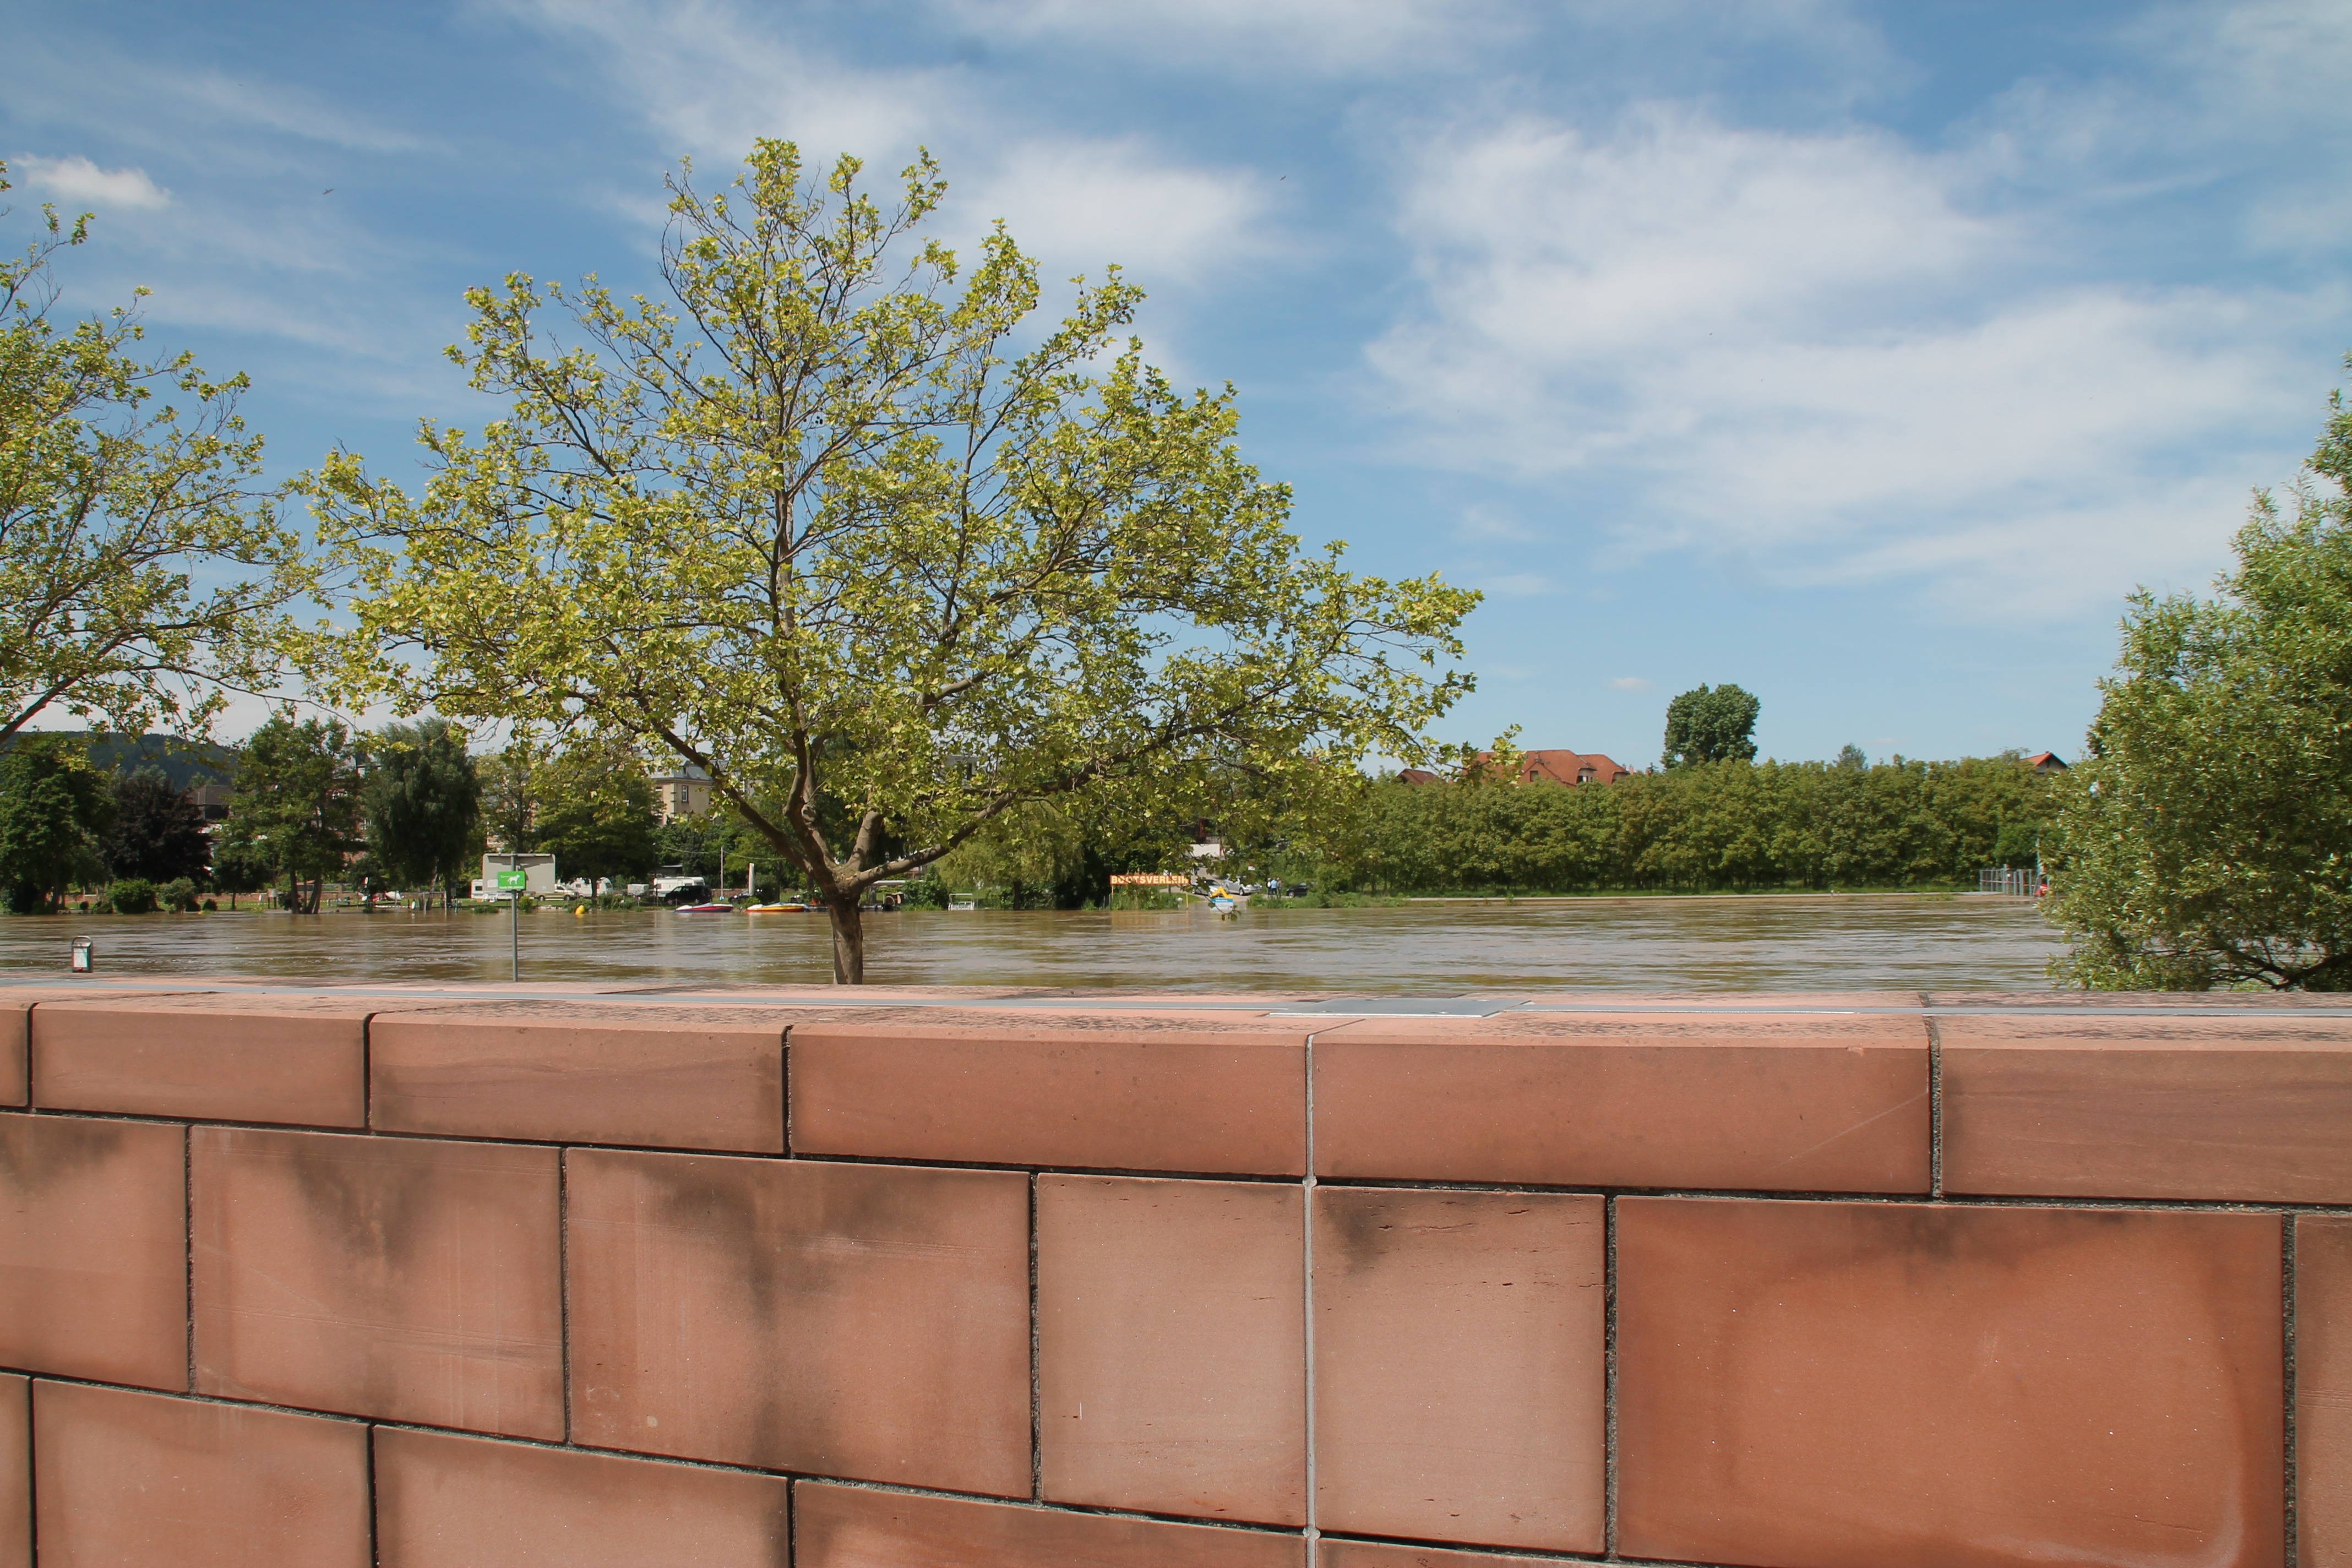
tree, fence, home, wall, backyard, dam, estate, yard, outdoor structure, hochwasse